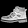
Label: Ankle boot